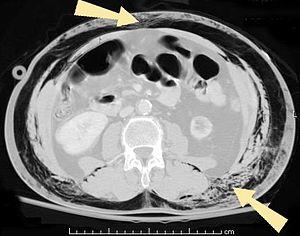
"L'emphysème sous-cutané est caractérisé par la diffusion sous la peau d'air ou de gaz divers. Il se produit lorsque du gaz ou de l'air circule sous la peau. Le terme ""sous-cutané"" désigne le tissu situé sous la peau, et l'emphysème désigne l'air emprisonné. Comme l'air provient généralement de la cavité thoracique, l'emphysème sous-cutané se produit généralement sur la poitrine, le cou et le visage, où il peut se déplacer de la cavité thoracique le long du fascia[1].